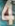
Number: 4